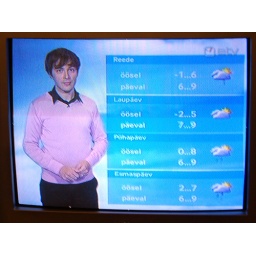
This is a cute weather boy from our national tv channel in Estonia - ETV